History of Arkansas

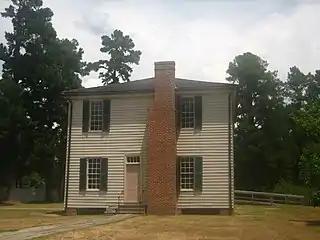
Hempstead Court House

Although the Victorian ideals of men and women maintaining different spheres of influence still held strong in communities, the system broke down on the frontier when survival took priority over the social contract. Women were often tasked with maintaining the property's day-to-day operations while their husbands were away conducting business. This included dealing with slave overseers or the farm's labor itself. This break from Victorian principles often went unacknowledged by frontier men and women, however.